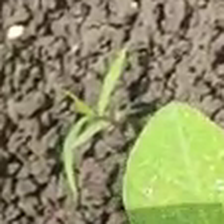
Weed species: Digitaria_SP_(Digitaria Sanguinalis )